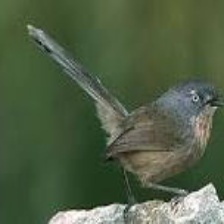
Species: WRENTIT
Scientific name: CHAMAEA FASCIATA